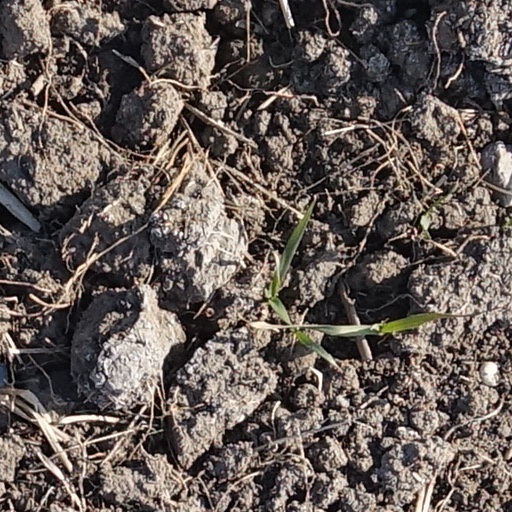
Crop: wheat